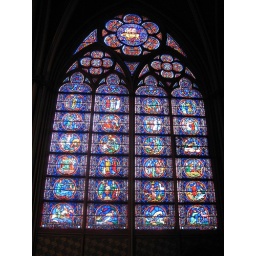
Amazing stained glass windows in Notre Dame, Paris